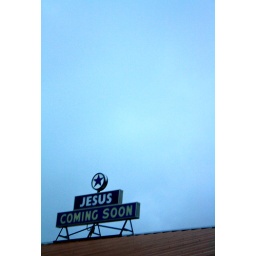
&amp;quot;Jesus: Coming soon.&amp;quot; According to the sign on the roof of the apostolic church I stumbled across near Kaloa, Hawaii.